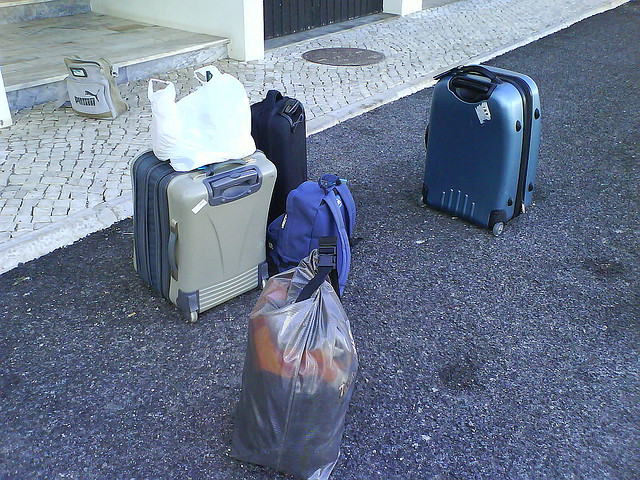
user: Given an image and a question. Answer the question in a short answer. Question: What are in the suitcases? Short Answer:
assistant: cloth